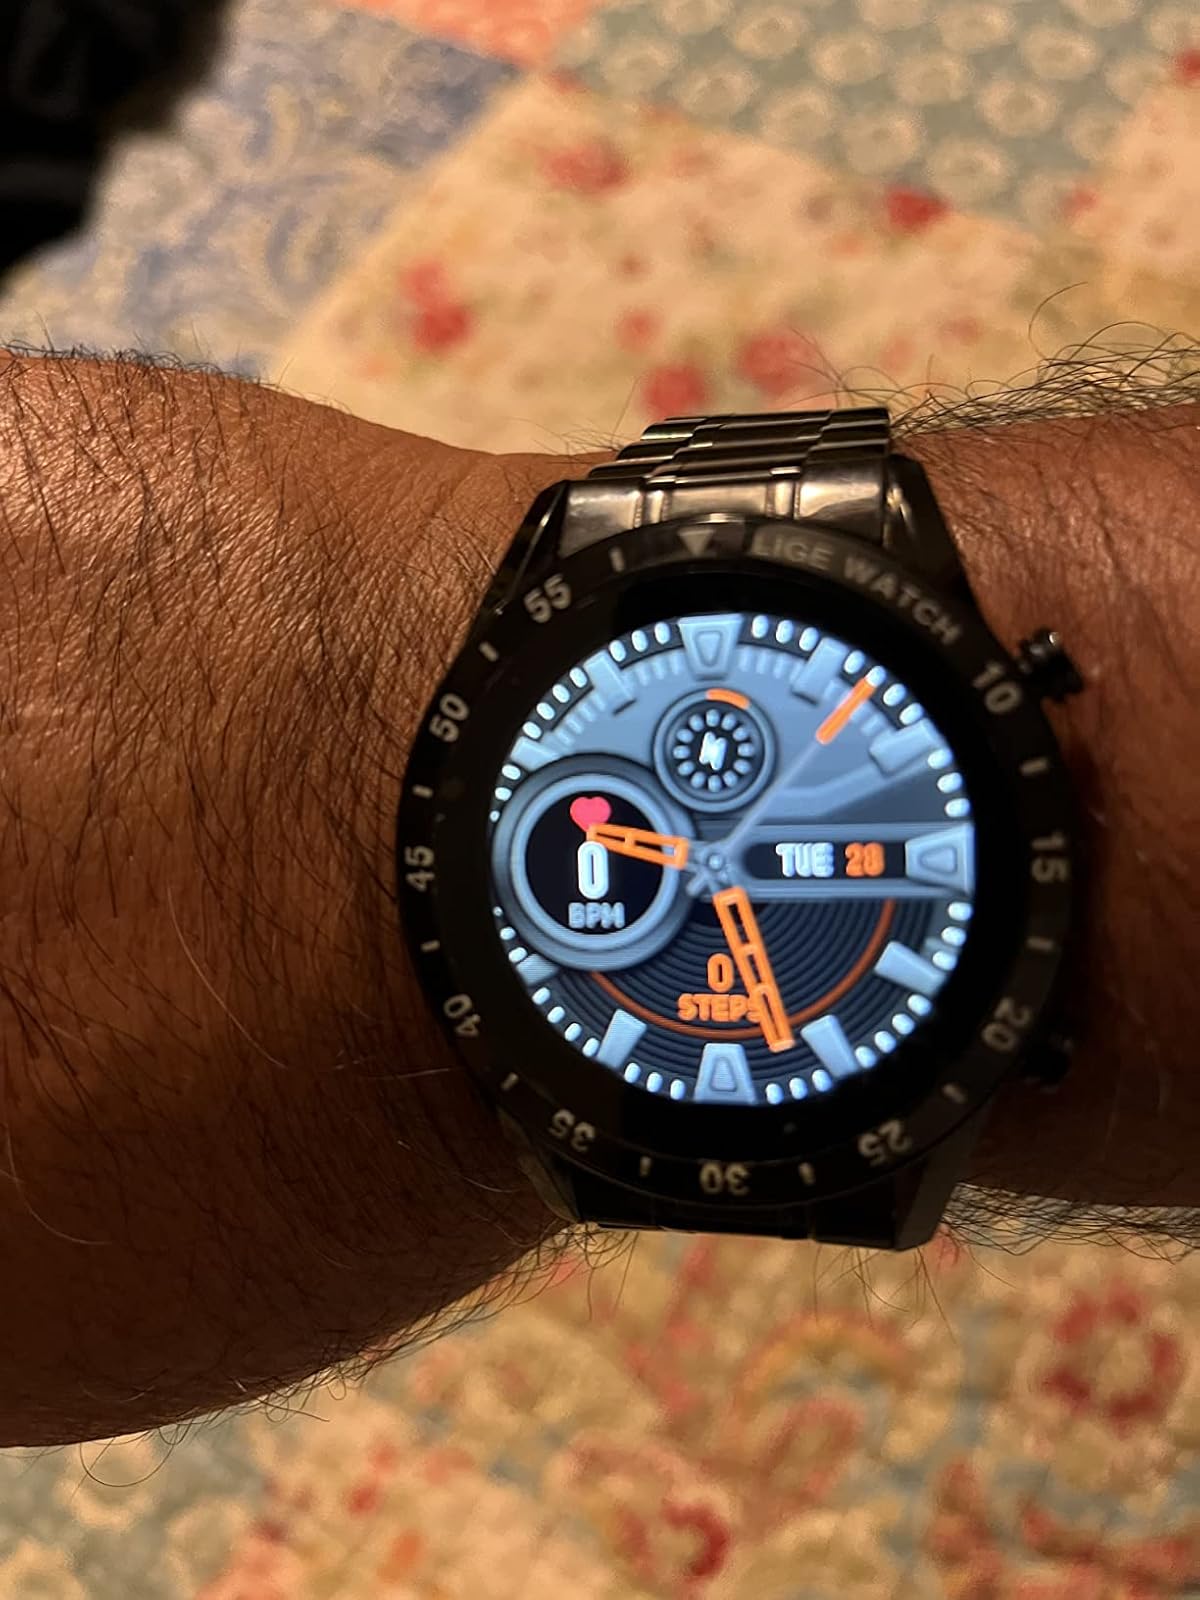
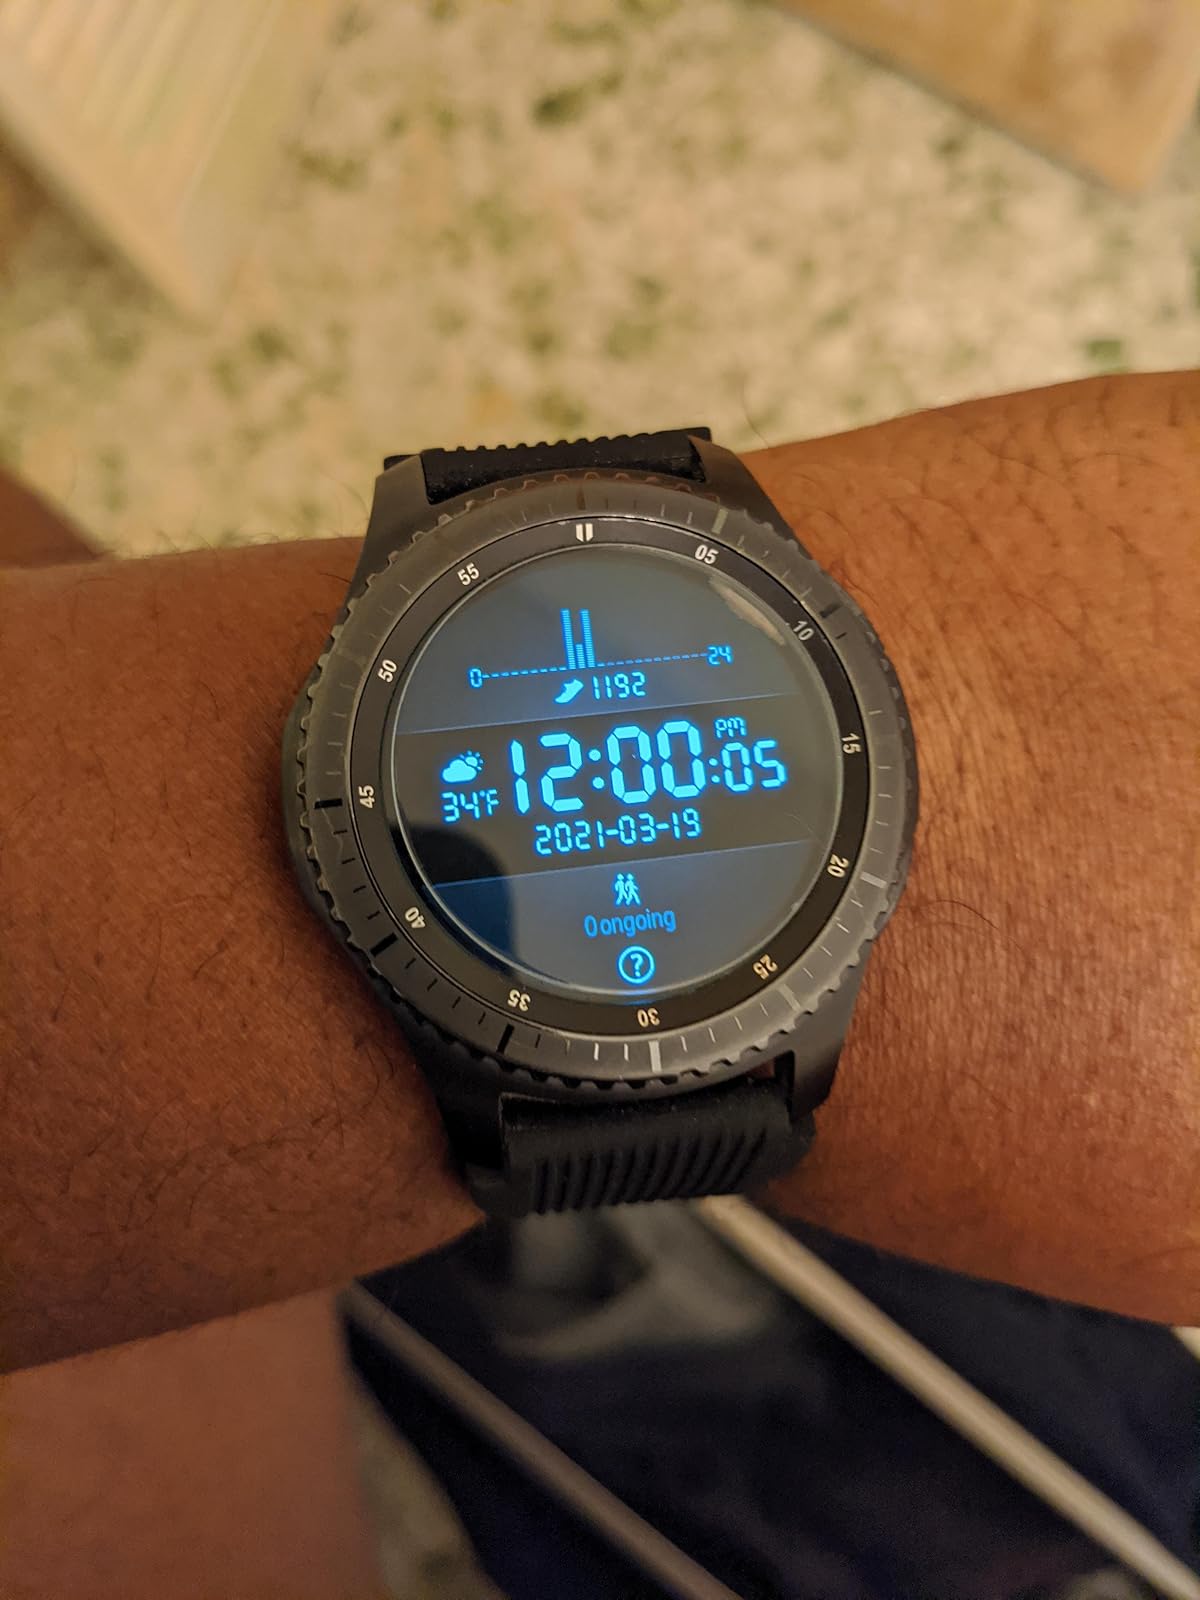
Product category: smartwatch
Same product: no